Mount Harkness Fire Lookout

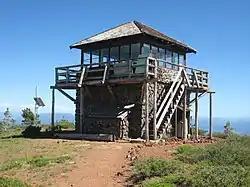

The Mount Harkness Fire Lookout, on Mount Harkness in Lassen Volcanic National Park, in Plumas County, California near Mineral, California, was listed on the National Register of Historic Places in 2017.